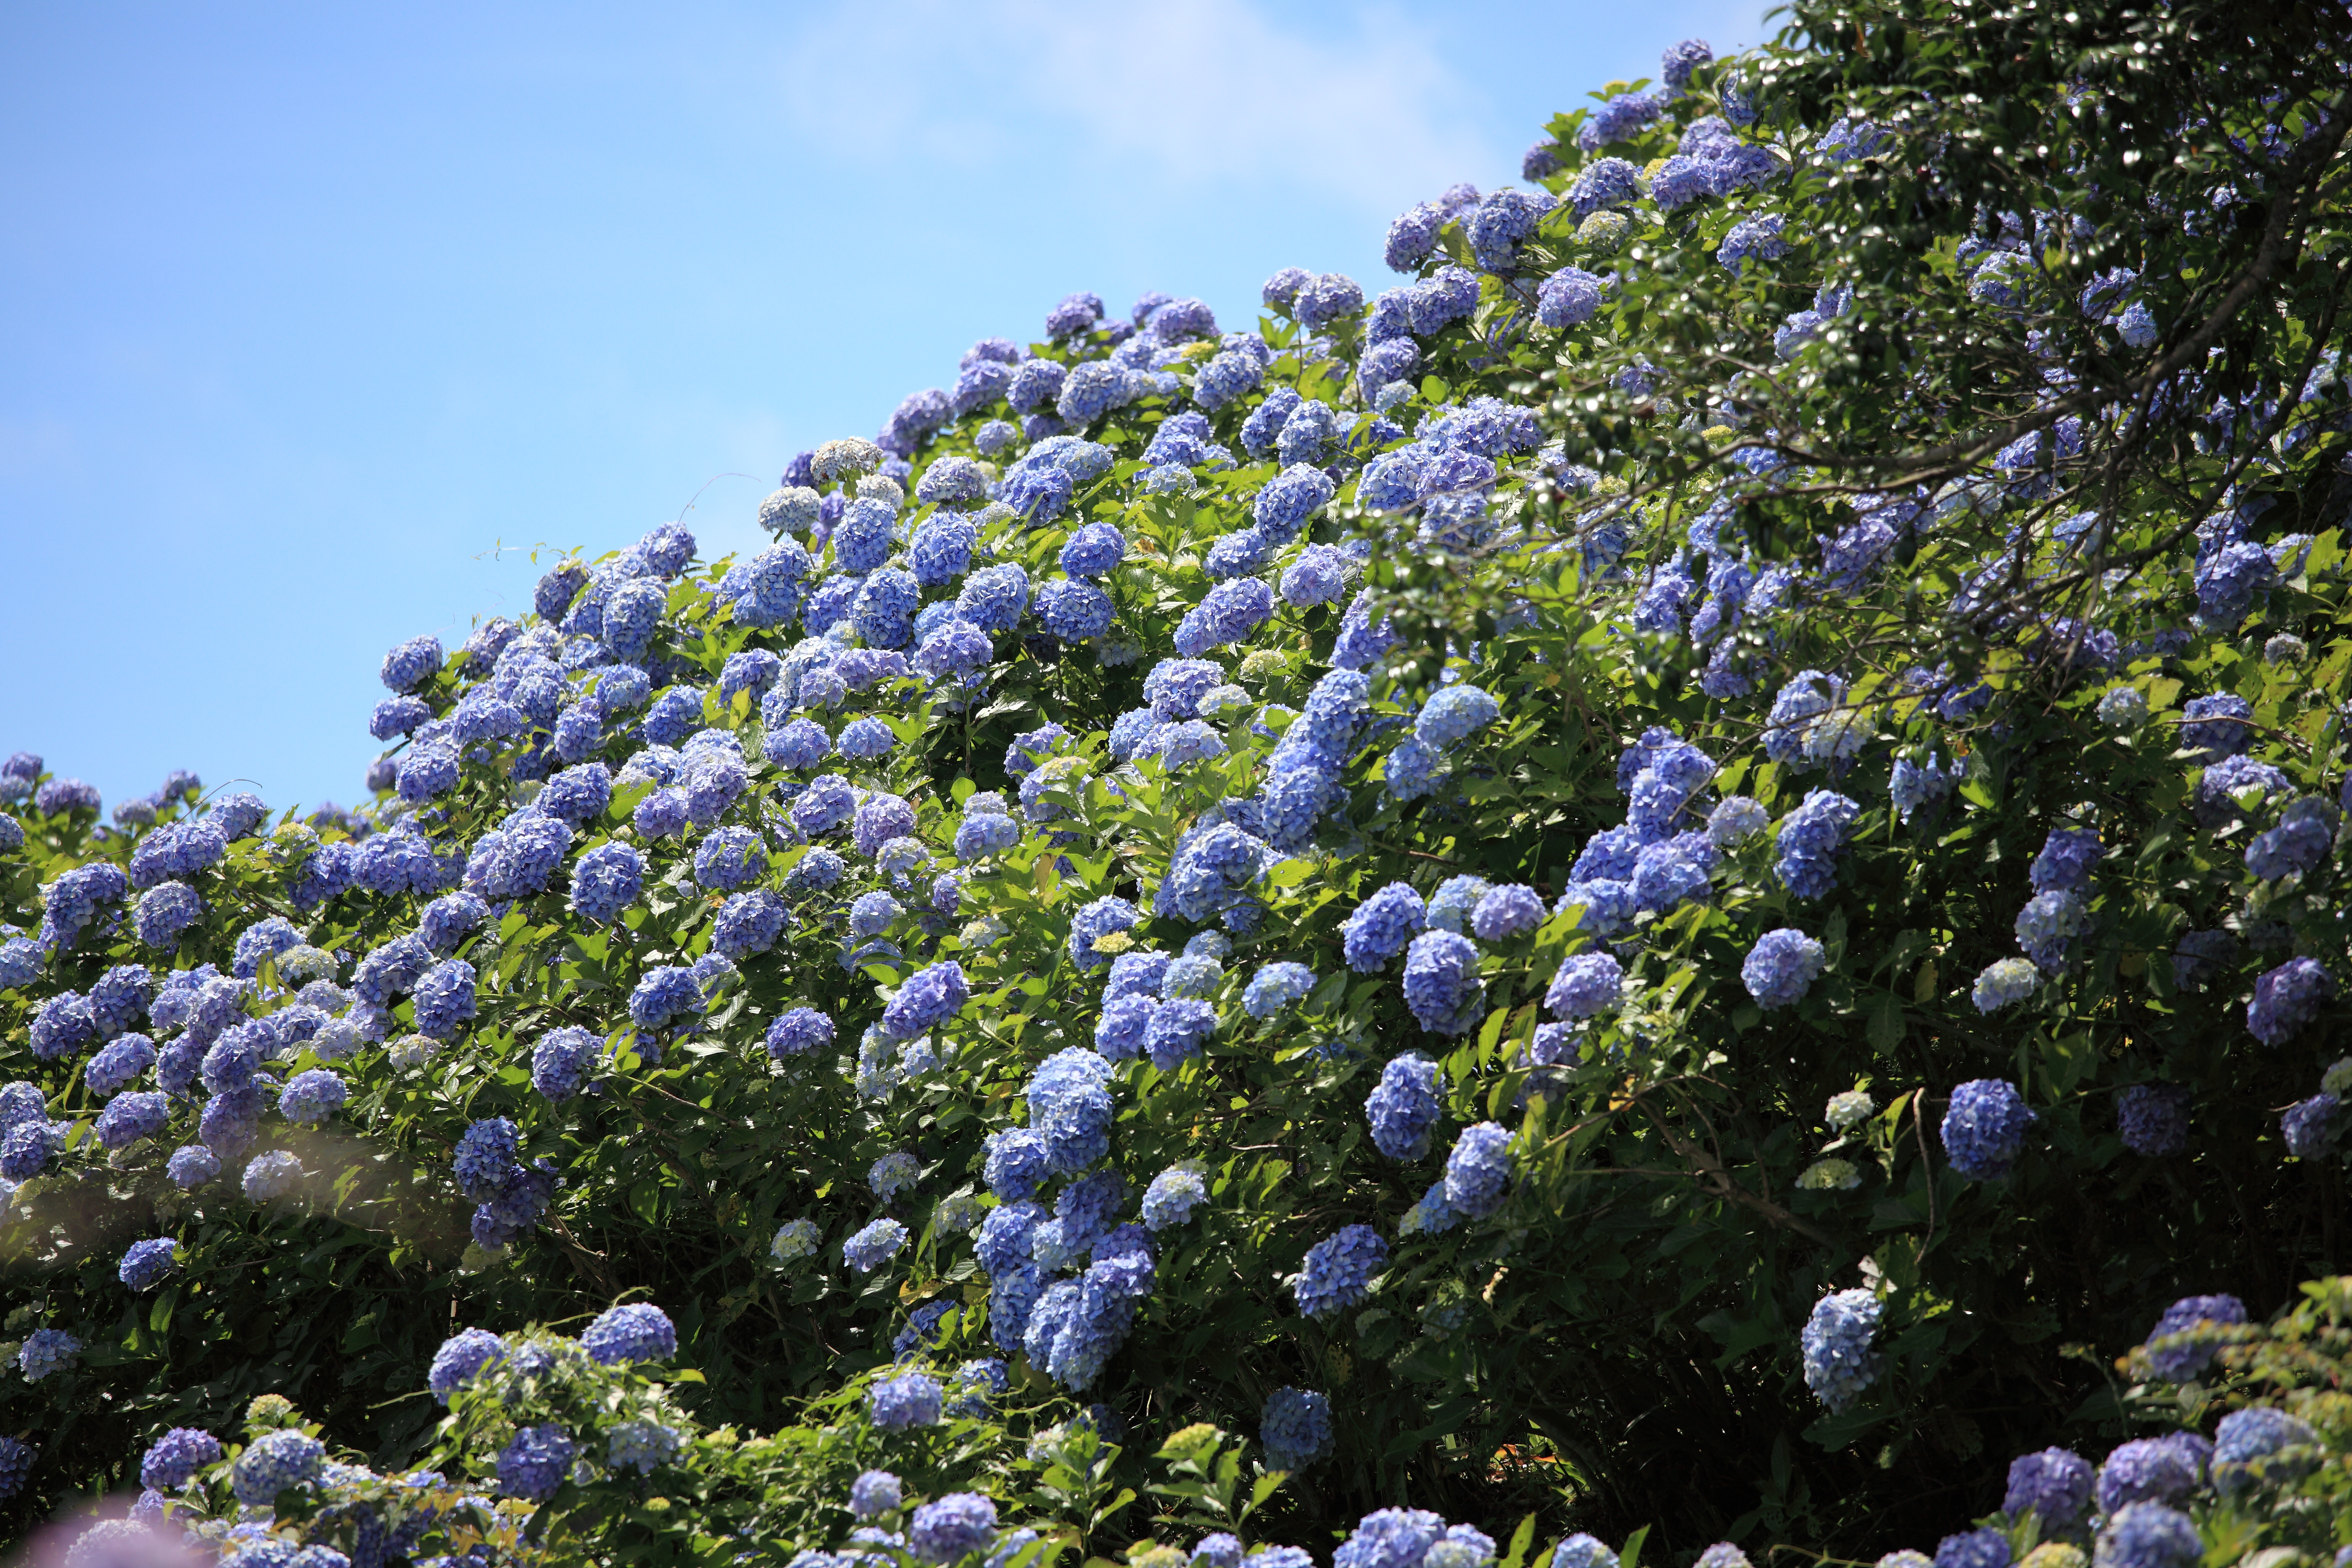
blossom, plant, flower, high, botany, garden, flora, hydrangea, wildflower, shrub, 5d, bluebonnet, hires, markii, hi, res, resolution, chiba, ohtaki, isumi, mamenbarakougen, lupin, flowering plant, hydrangeaceae, land plant